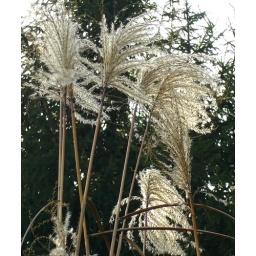
Miscanthus 'Cosmopolitan' flower plumes against the winter sky 12/14/06